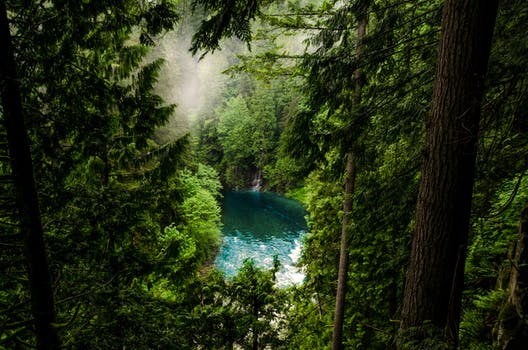
Label: No Watermark